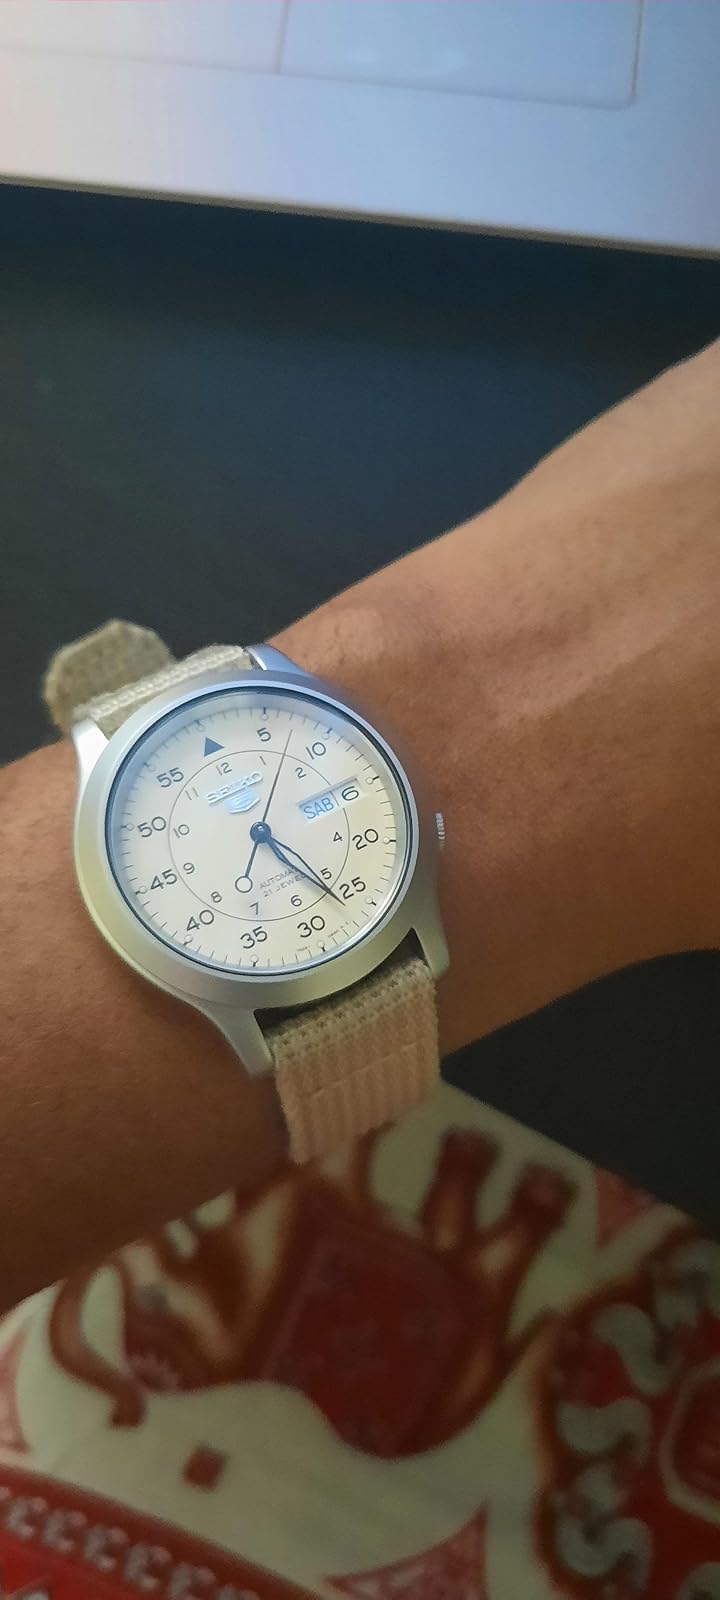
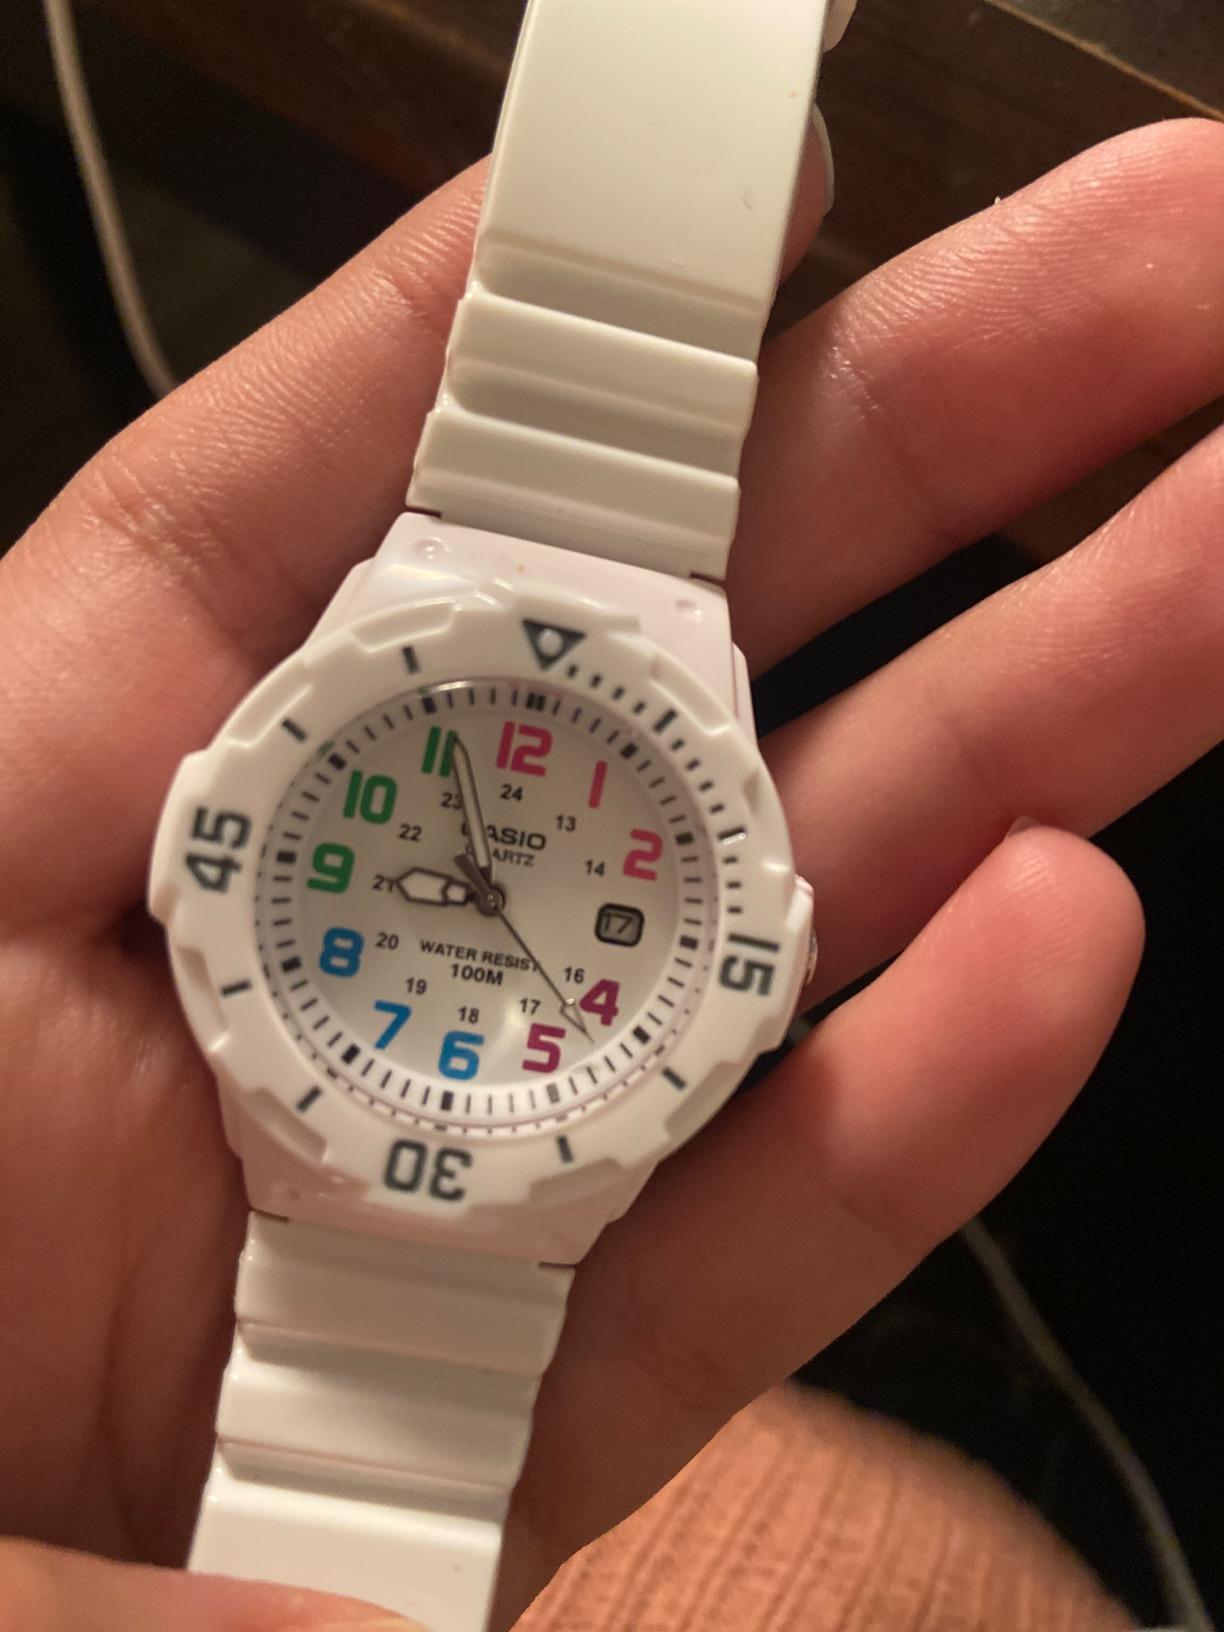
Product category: accessories_watch
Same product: no